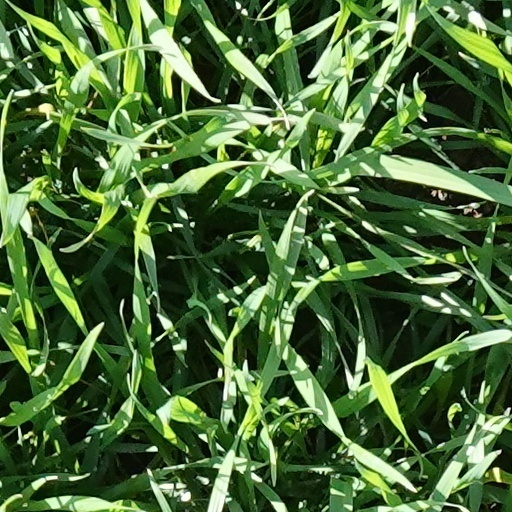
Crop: wheat